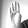
ASL letter: B